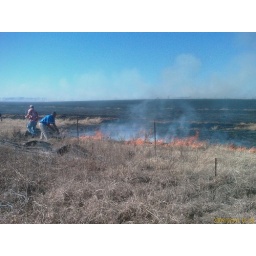
A large grass fire near my house in Forney. Burned many acres of dry grassland.